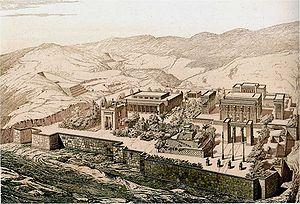
520 av. J.-C. : Darius Iᵉʳ, débarrassé de ses ennemis et reconnu roi par tout le Proche-Orient réorganise l’empire achéménide : il remodèle le système administratif sur le modèle assyrien, augmente le nombre des satrapes tout en diminuant leurs pouvoirs, en leur adjoignant des gouverneurs militaires, des collecteurs d’impôts, et des inspecteurs dépendant du palais. Il crée un vaste réseau de routes, impose une loi commune et un système monétaire unique, la darique d’or. L’impôt devient obligatoire dans l’Empire perse et son versement doit se faire en métaux précieux. C’est sur l’agriculture que pèse essentiellement le poids des impôts.
Jérôme Charles Chipiez, né le 11 janvier 1835 à Écully et mort le 9 novembre 1901 à Paris 6e, est un architecte, historien de l’architecture, égyptologue français du XIXᵉ siècle.
Persépolis, Parsa en vieux-persan, était une capitale de l’empire perse achéménide. Le site se trouve dans la plaine de Marvdasht, au pied de la montagne Kuh-e Rahmat, à environ 75 km au nord-est de la ville de Shiraz, province de Fars, Iran.